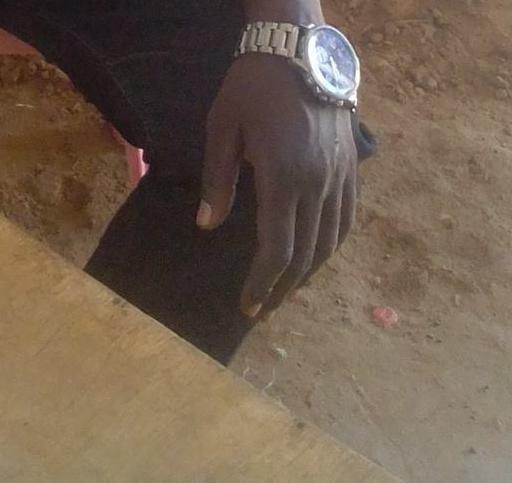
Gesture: no_gesture